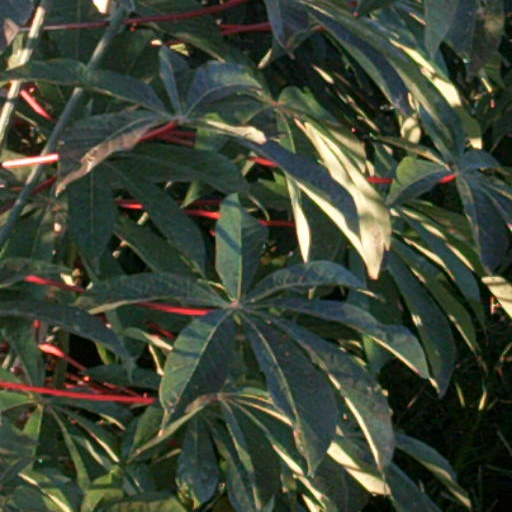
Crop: cassava